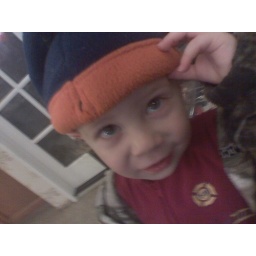
Max peers under the fish hat